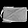
Label: Bag